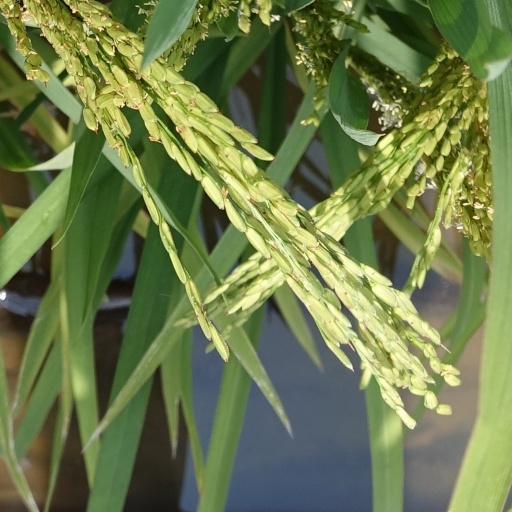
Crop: rice